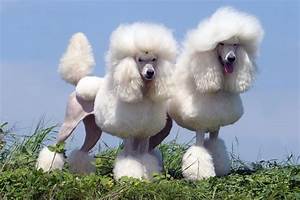
Label: cane